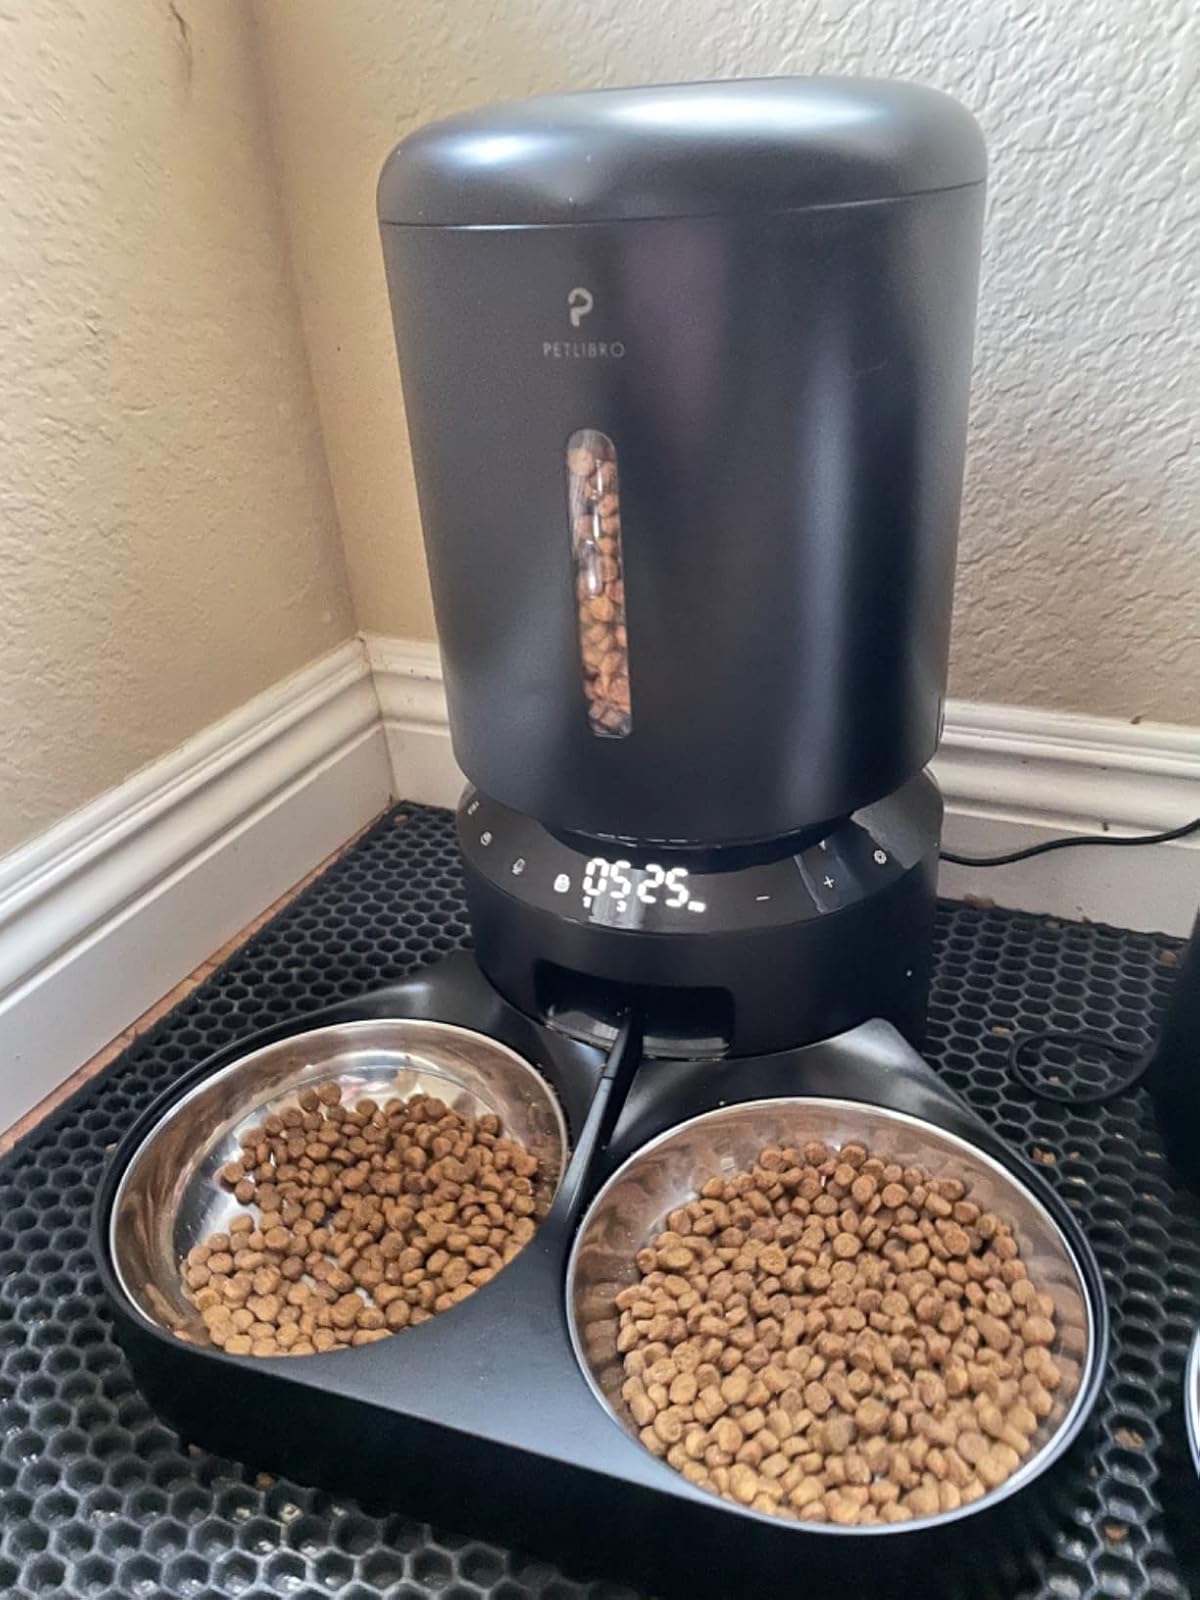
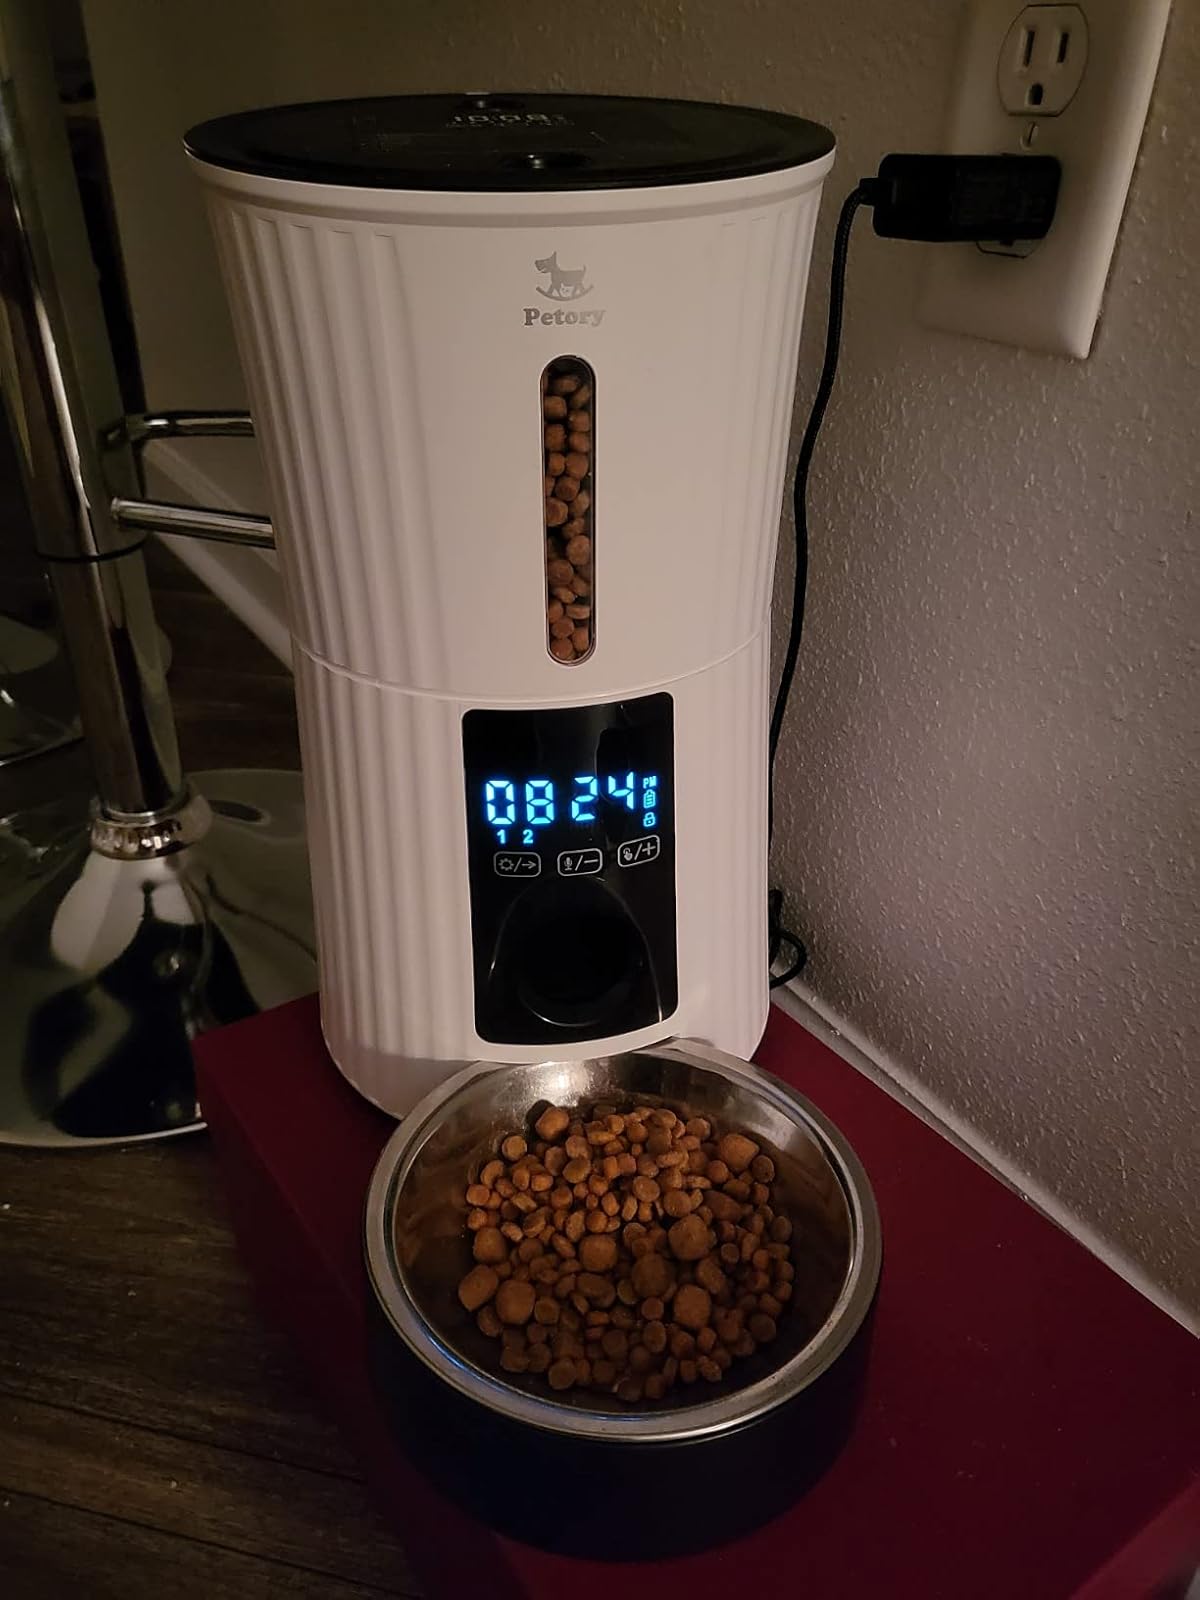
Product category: items_feeder
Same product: no